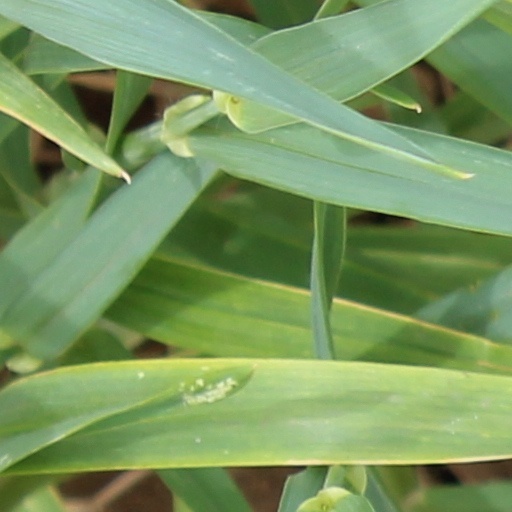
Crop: wheat